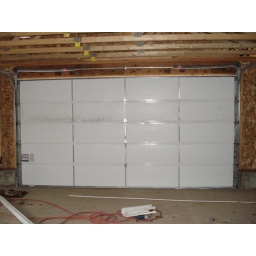
The door is up and the building is sealed in from the weather.